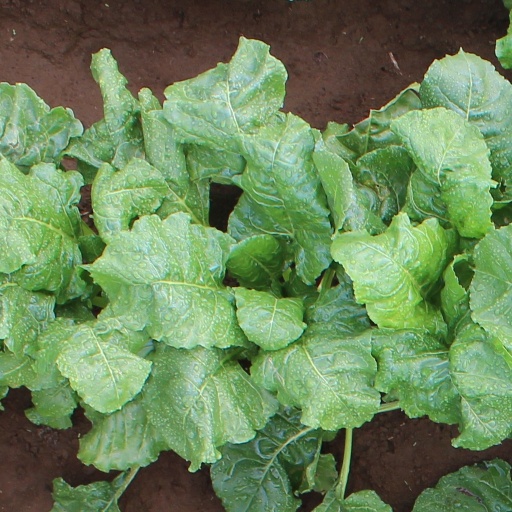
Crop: sugar beet